Felix von Luckner

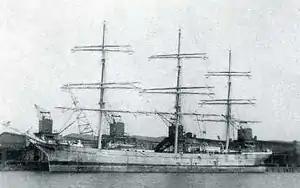
Pass of Balmaha later SMS Seeadler

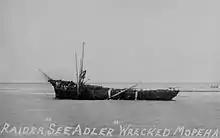
"Seeadler" wrecked

On the morning of 26 February 1917, the 1,953 ton British barque "British Yeoman", carrying a welcome cargo including chickens and pigs, was stopped and sunk; the same evening the French four-master "Le Rochefoucauld" fell victim to the "Seeadler". The boarding party discovered "Le Rochefoucauld" had only recently been stopped by a British cruiser which was looking for "Seeadler".